Kennedy Space Center Visitor Complex

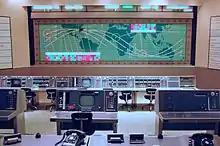
Mercury Control consoles in Heroes & Legends.

The Visitor Complex includes two facilities run by the Astronauts Memorial Foundation. The most visible of these is the Space Mirror Memorial, also known as the Astronaut Memorial, a huge black granite mirror through-engraved with the names of all astronauts who died in the line of duty. Elsewhere on the Visitor Complex grounds is the foundation's Center for Space Education, which includes a resource center for teachers, among other facilities; and the Kurt Debus Conference Center.